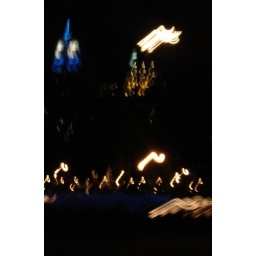
empire state building in blue